Alexandre Michaud de Beauretour

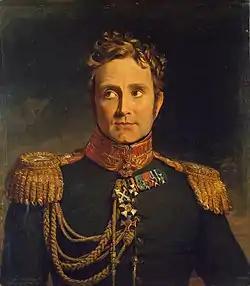

Alexandre Michaud, count of Beauretour (Russia: Александр Францевич Мишо; 19 January 1771, Nice, Kingdom of Sardinia – 22 July 1841, Palermo, Kingdom of the Two Sicilies) was a Piedmontese general who served in the Imperial Russian Army as aide de camp to the tsar and as a military commander. His father was Jean-François Michaud, chief engineer to the County of Nice. He is buried in a floor tomb in the Catacombe dei Cappuccini.